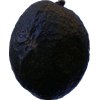
Label: black_avocado